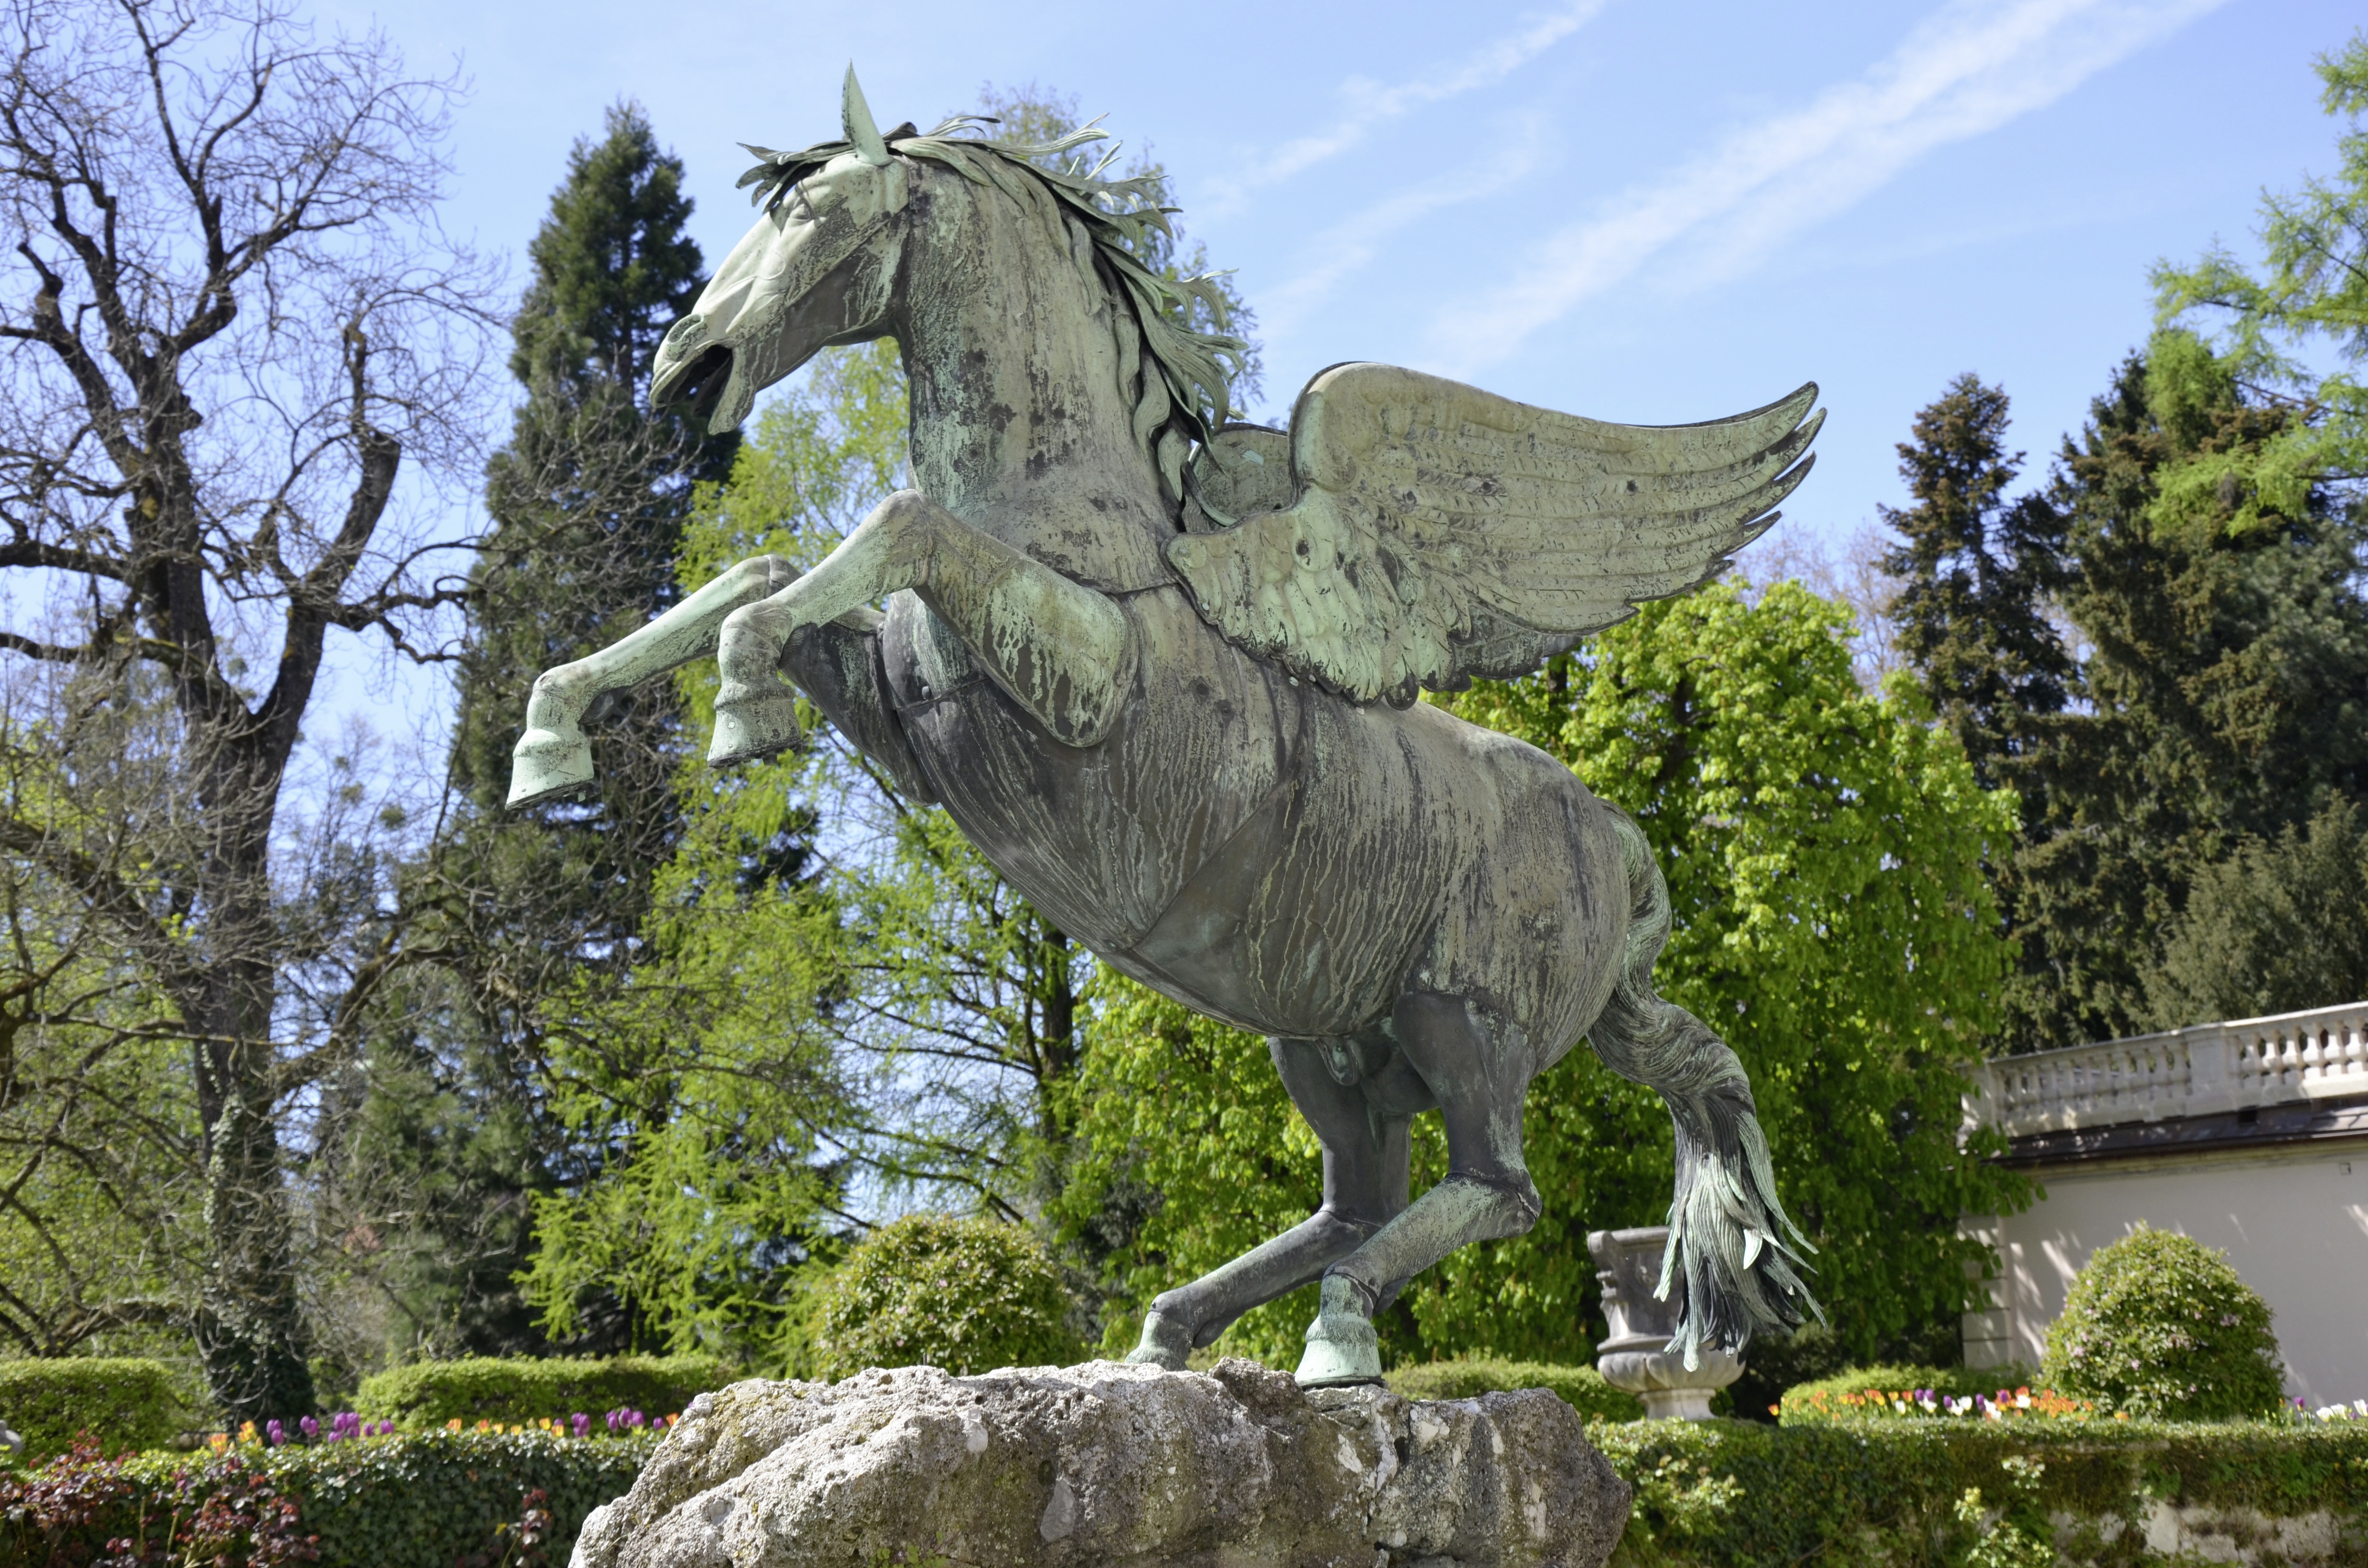
tree, monument, statue, horse, park, austria, sculpture, art, dinosaur, salzburg, tyrannosaurus, pegasus, mirabell gardens, fluegelross, winged horse, salzbuger country, pegasus fountain